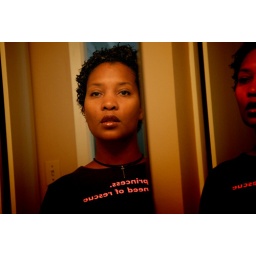
taken this morning in the bathroom mirror